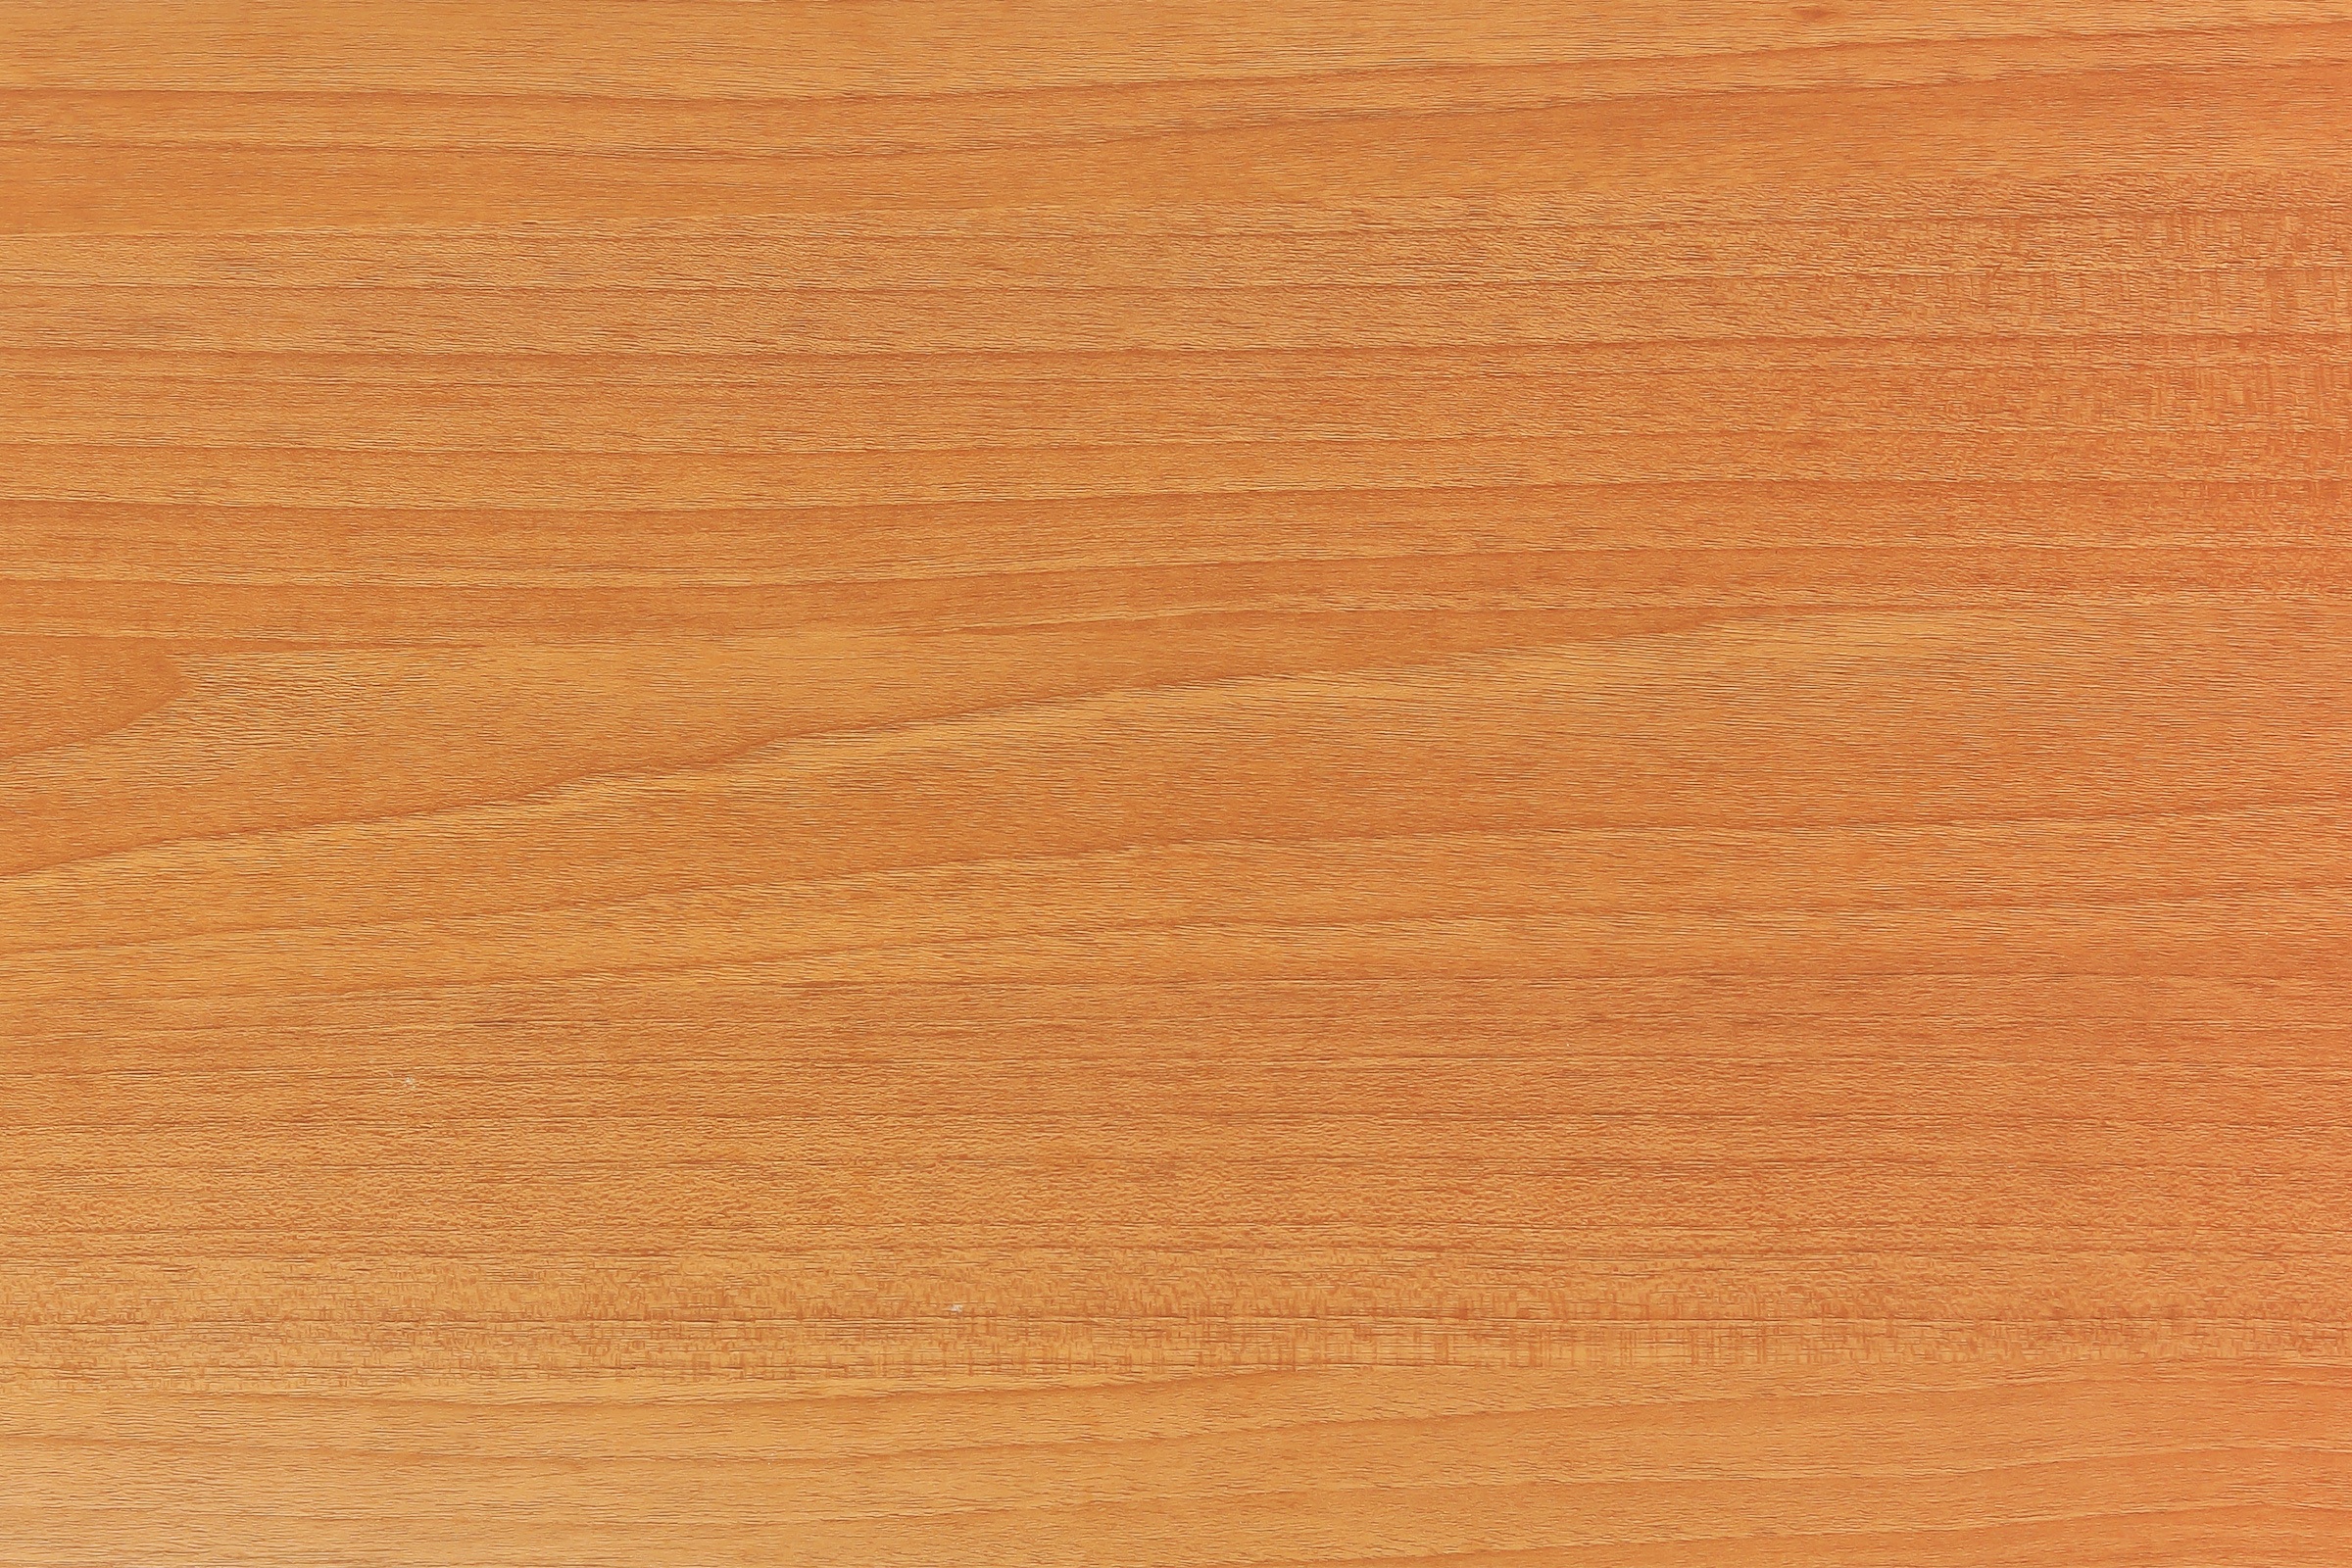
wood, texture, floor, clear, smooth, background, hardwood, flooring, plywood, wood flooring, laminate flooring, wood stain